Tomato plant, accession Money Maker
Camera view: bottom (45 deg); turntable rotation: 180 degrees
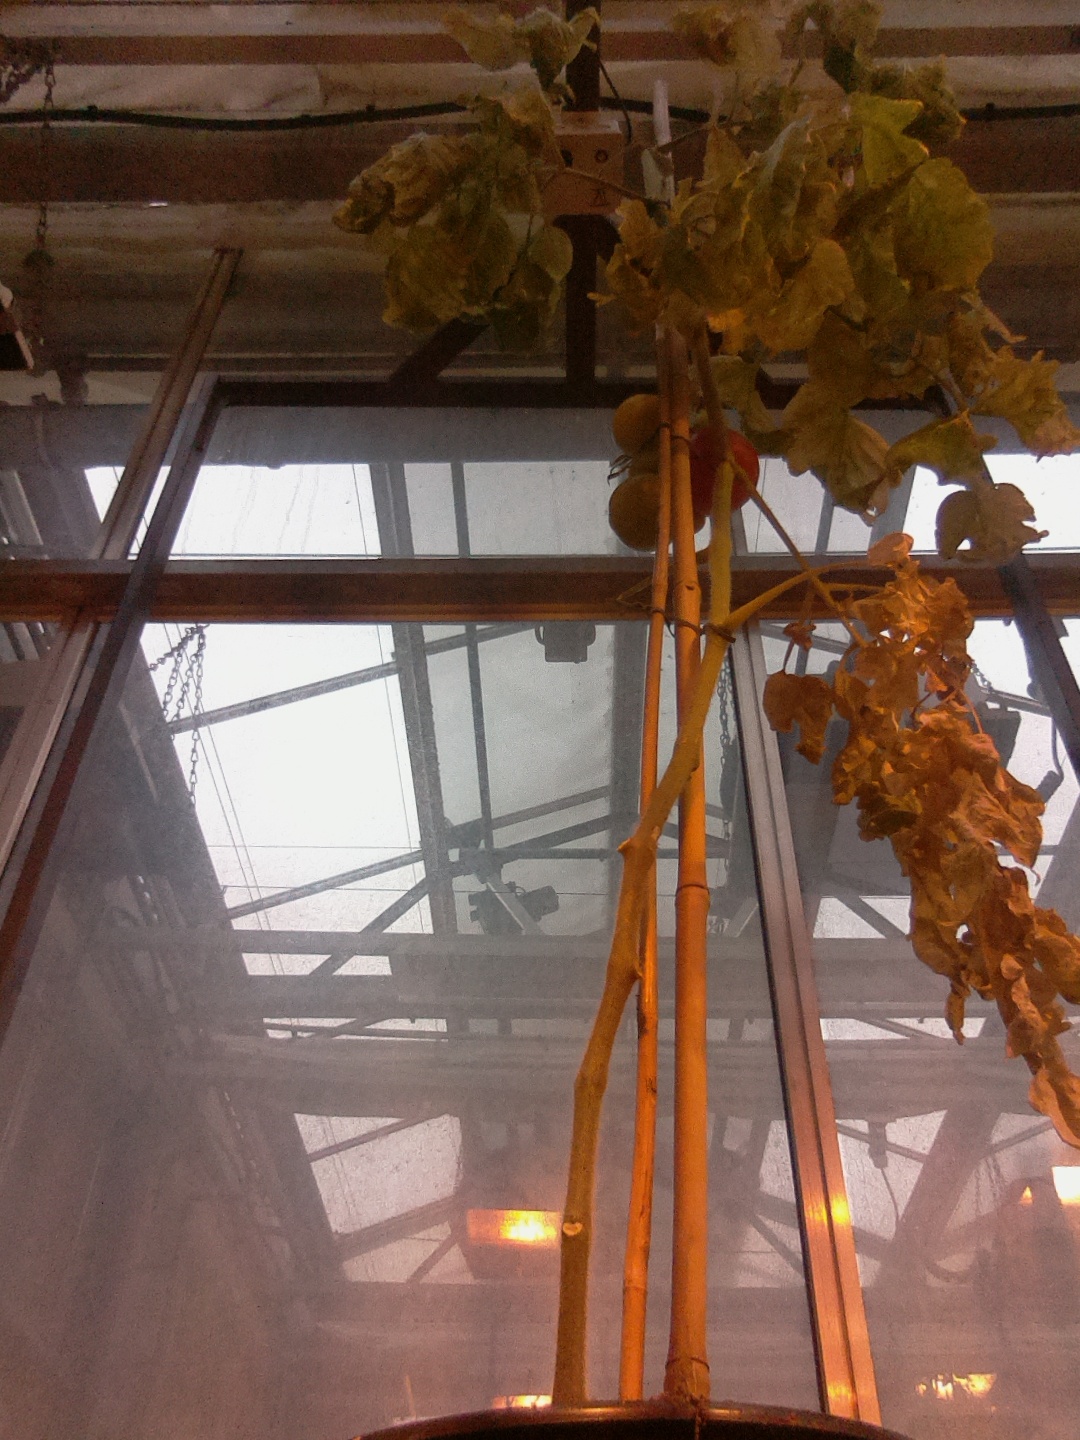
BBCH growth stage 81: 10%-20% of fruits show typical fully ripe color